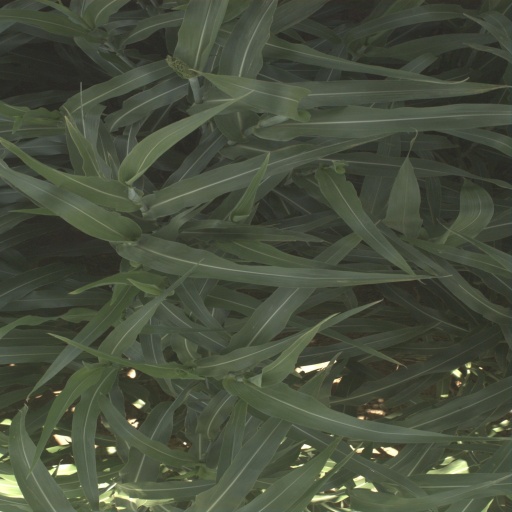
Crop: sorghum